Toby Sexsmith

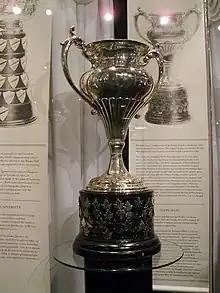
Silver bowl trophy with two large handles, mounted on a black plinth.

Sexsmith was succeeded as CAHA president by Silver Quilty at the general meeting in Toronto on March 29, 1924. Sexsmith negotiated an international exhibition series on behalf of the CAHA, between the 1926 Allan Cup champions from Port Arthur, Ontario, and the Central Hockey League champions from Duluth, Minnesota. He later sat on a special committee which oversaw the control of the Allan Cup transfer from its trustees to the CAHA.